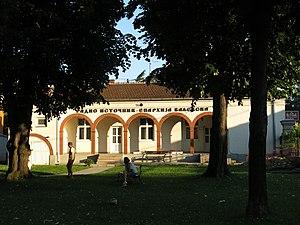
L'église du Linceul-de-la-Mère-de-Dieu de Valjevo est une église orthodoxe serbe serbe située à Valjevo et dans le district de Kolubara en Serbie. Elle est inscrite sur la liste des monuments culturels protégés de la République de Serbie.